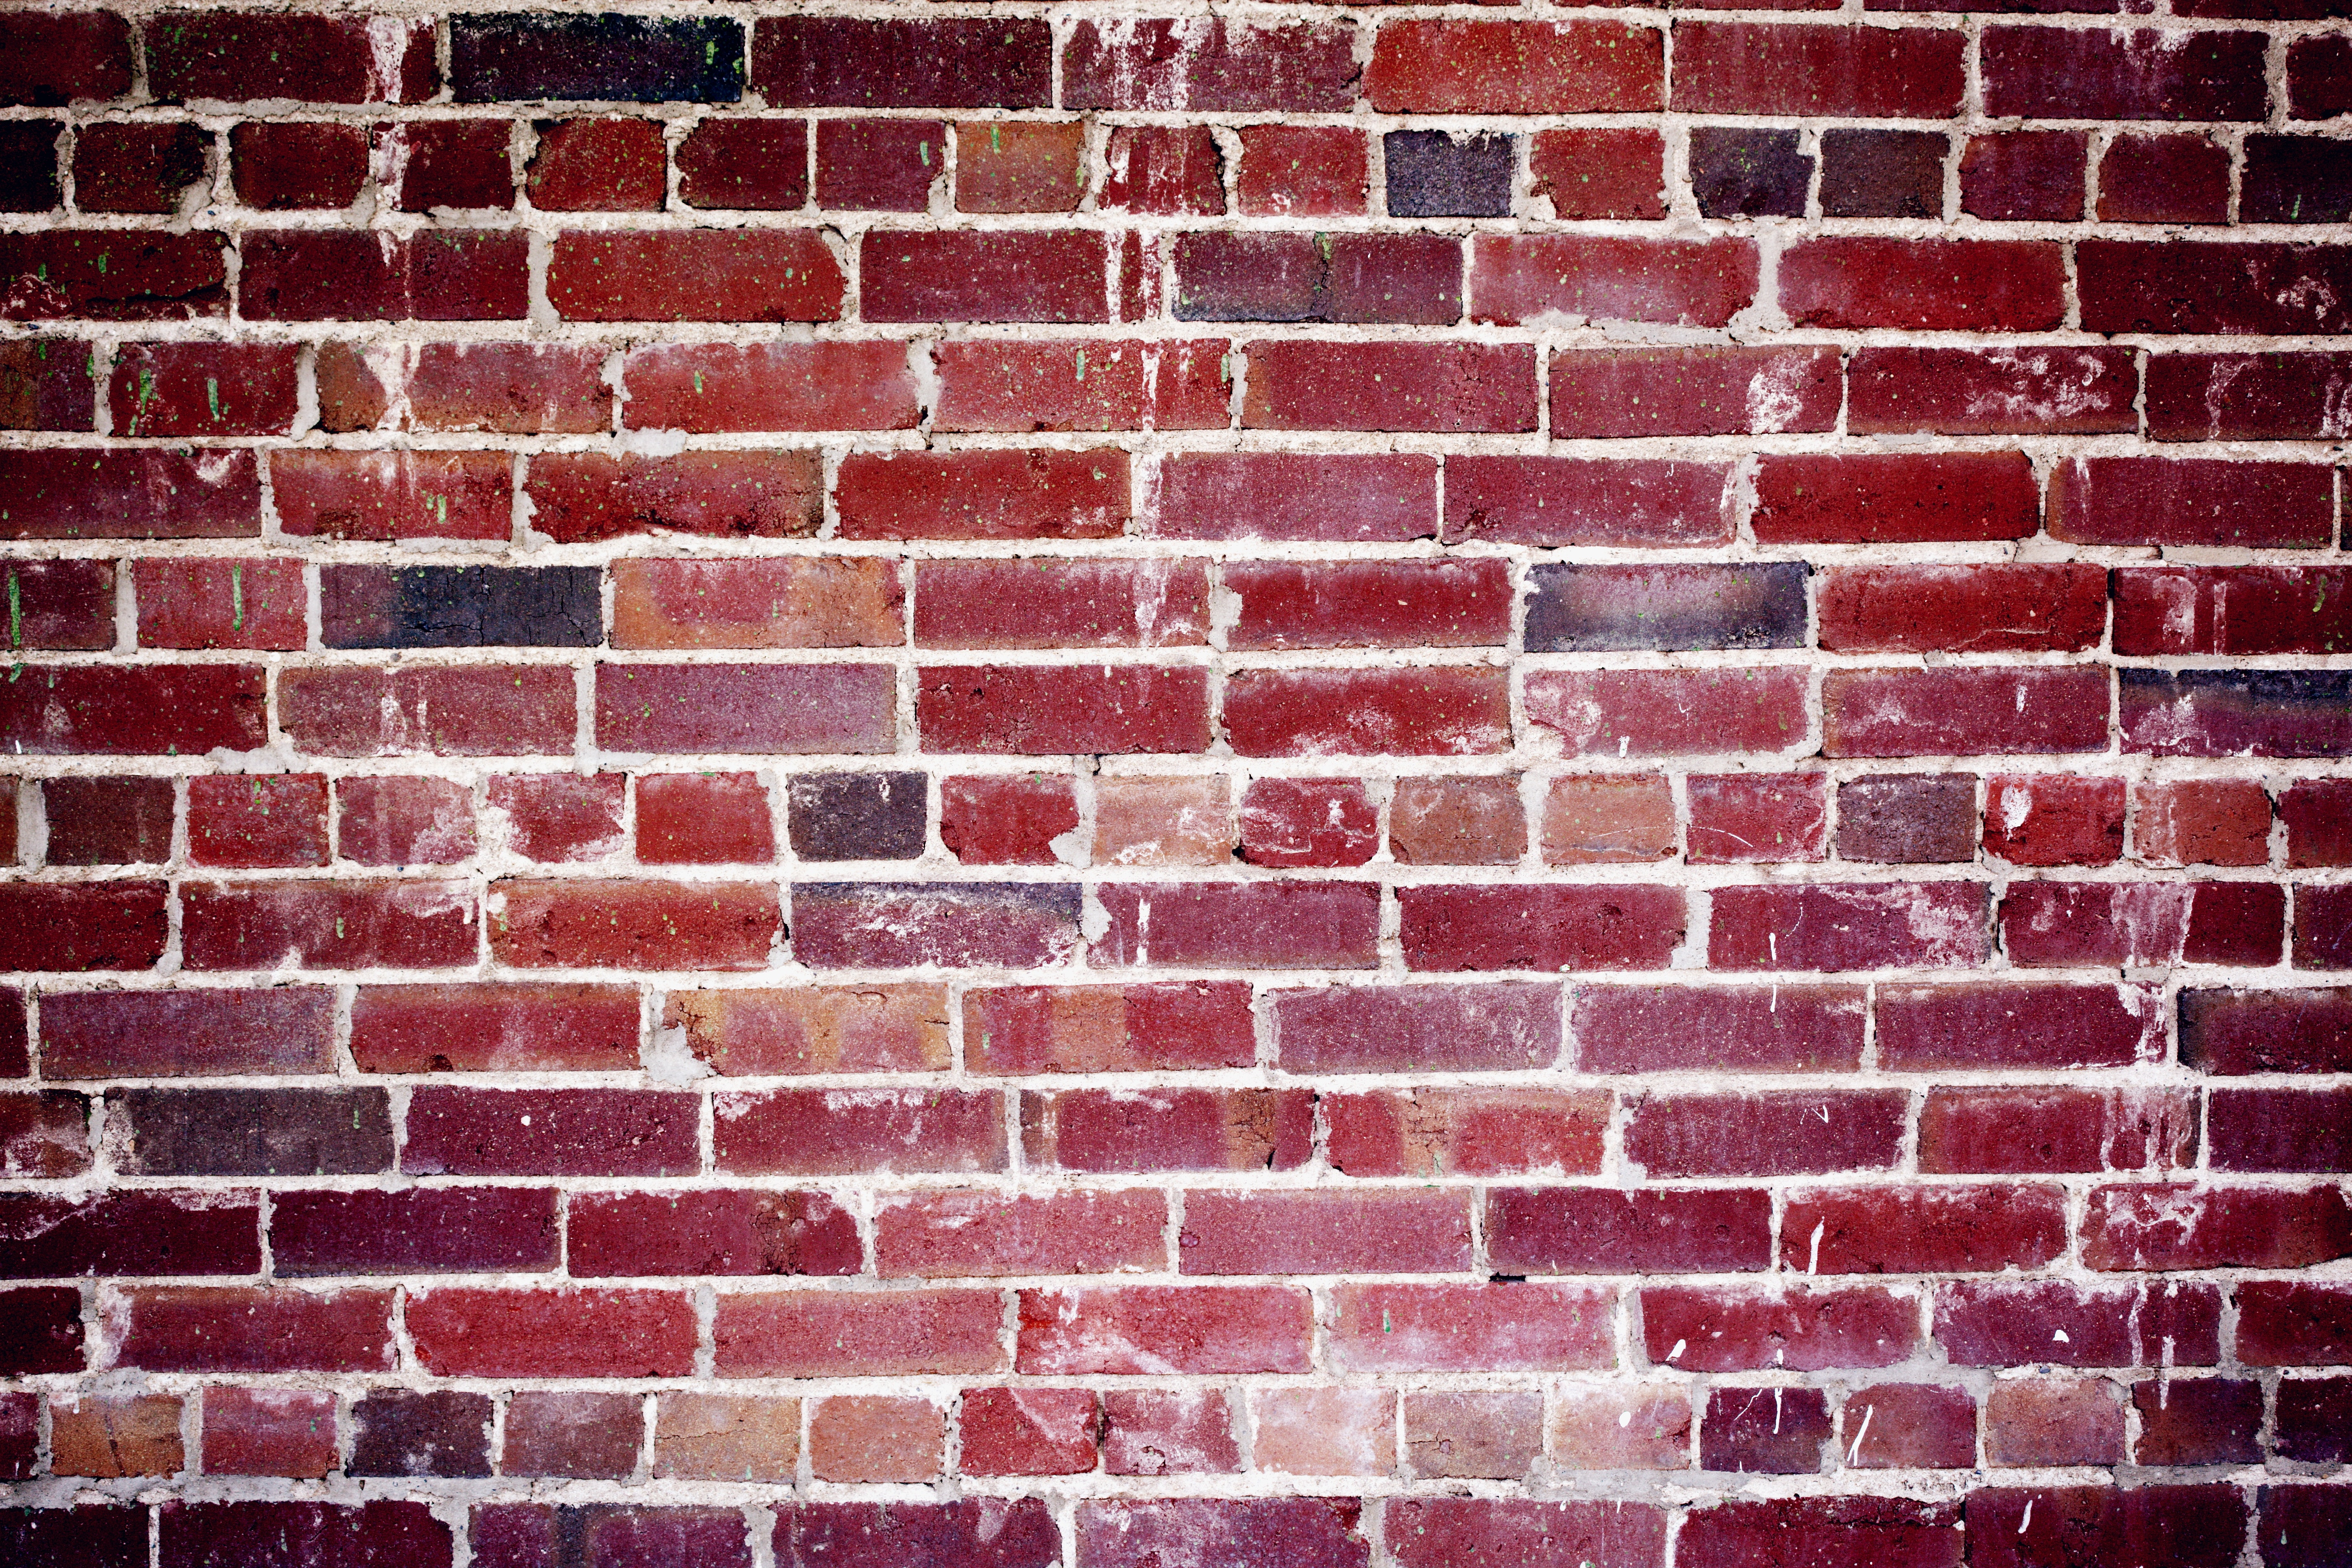
brickwork, brick, wall, red, snapshot, symmetry, square, metal, building material